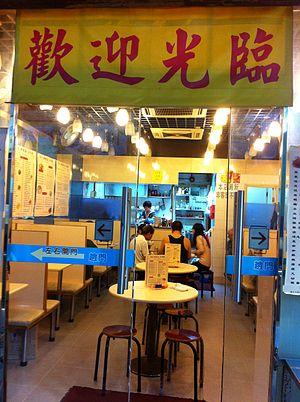
Un Cha chaan teng parfois appelés en anglais cafés de style Hong Kong, est un style de cafétéria originaire de Hong Kong mais qu'on trouve aussi à Macao ou dans le Guangdong. À cause des différentes vagues d'émigrations depuis la fin de la Seconde Guerre mondiale, on les trouve dans les quartiers chinois de pays occidentaux tels que l'Australie, le Royaume-Uni, le Canada ou les États-Unis. Les cha chaan tengs sont réputés pour leurs menus éclectiques et abordables, incluant autant des plats de la cuisine hongkongaise que des recettes issues de la cuisine hongkongaise occidentale. Ils peuvent être comparés aux cafés occidentaux dans leur décoration ordinaire et dans la place dévolue au café et au thé.
La cuisine hongkongaise a été influencée par plusieurs cuisines : la cuisine cantonaise, la cuisine européenne, des cuisines chinoises non cantonaises, et d'autres cuisines asiatiques. Du fait de sa situation de port et d'ancienne colonie britannique, Hong Kong a donc bénéficié de multiples influences et fournit une large gamme de restaurants, ce qui lui valu d'être labellisée « Gourmet Paradise » « World's Fair of Food »